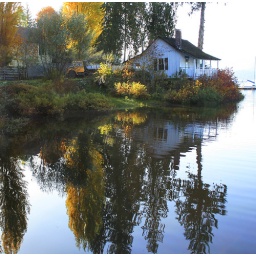
a house by the lake